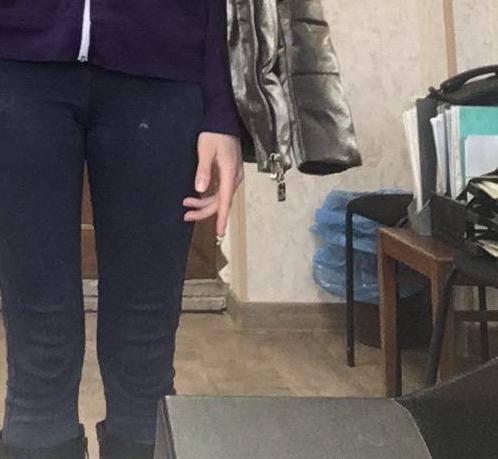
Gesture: no_gesture